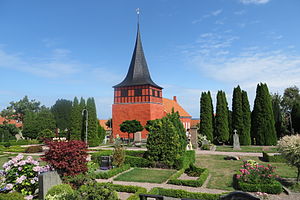
Svaneke
Svaneke, Bornholm, Kirke
Svaneke er en havneby på det østlige Bornholm i Svaneke Sogn. Den lille købstad har 1.085 indbyggere.